Simone Browne

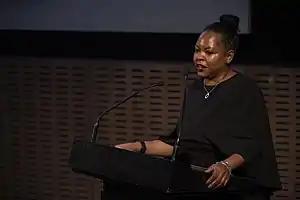
Simone Browne speaking at the 2019 Art+Feminism Wikipedia Edit-a-thon at The Museum of Modern Art, New York.

Simone Arlene Browne (born 1973) is an author and educator. She is on the faculty at the University of Texas at Austin, and the author of "Dark Matters: On the Surveillance of Blackness".